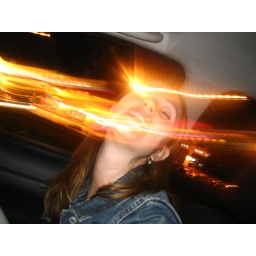
Amy gets her groove on in the front seat of my car